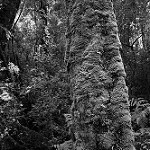
Label: B & W